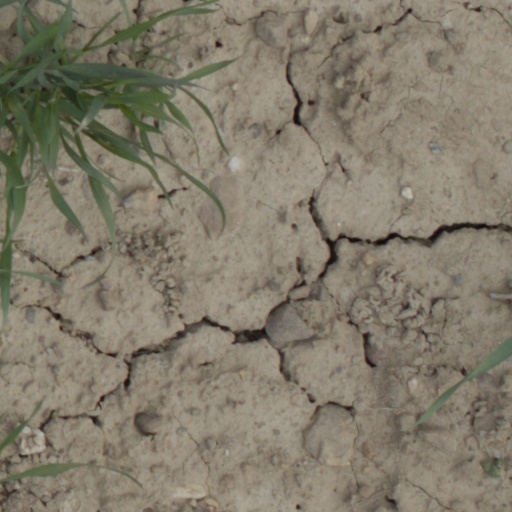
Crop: wheat